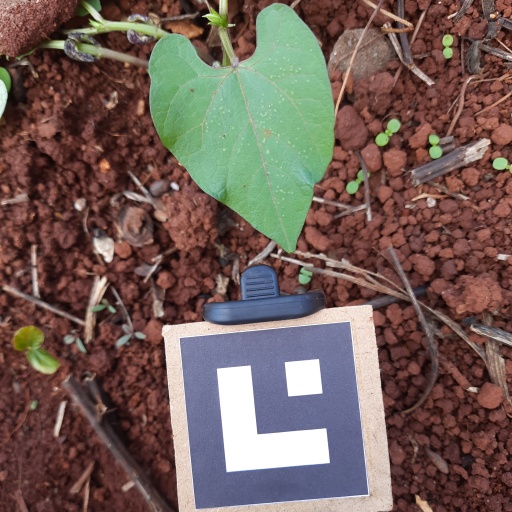
Observations: wavy surface, no eating holes, with soild dust, under shade, insect on surface